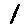
Label: 1